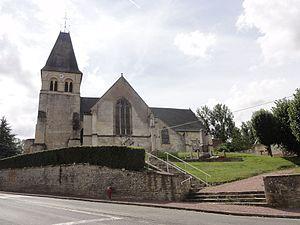
Eglise Saint-Fiacre de Pronleroy
Pronleroy est une commune française située dans le département de l'Oise, en région Hauts-de-France. Ses habitants sont appelés les Prompeloniens et les Prompeloniennes.